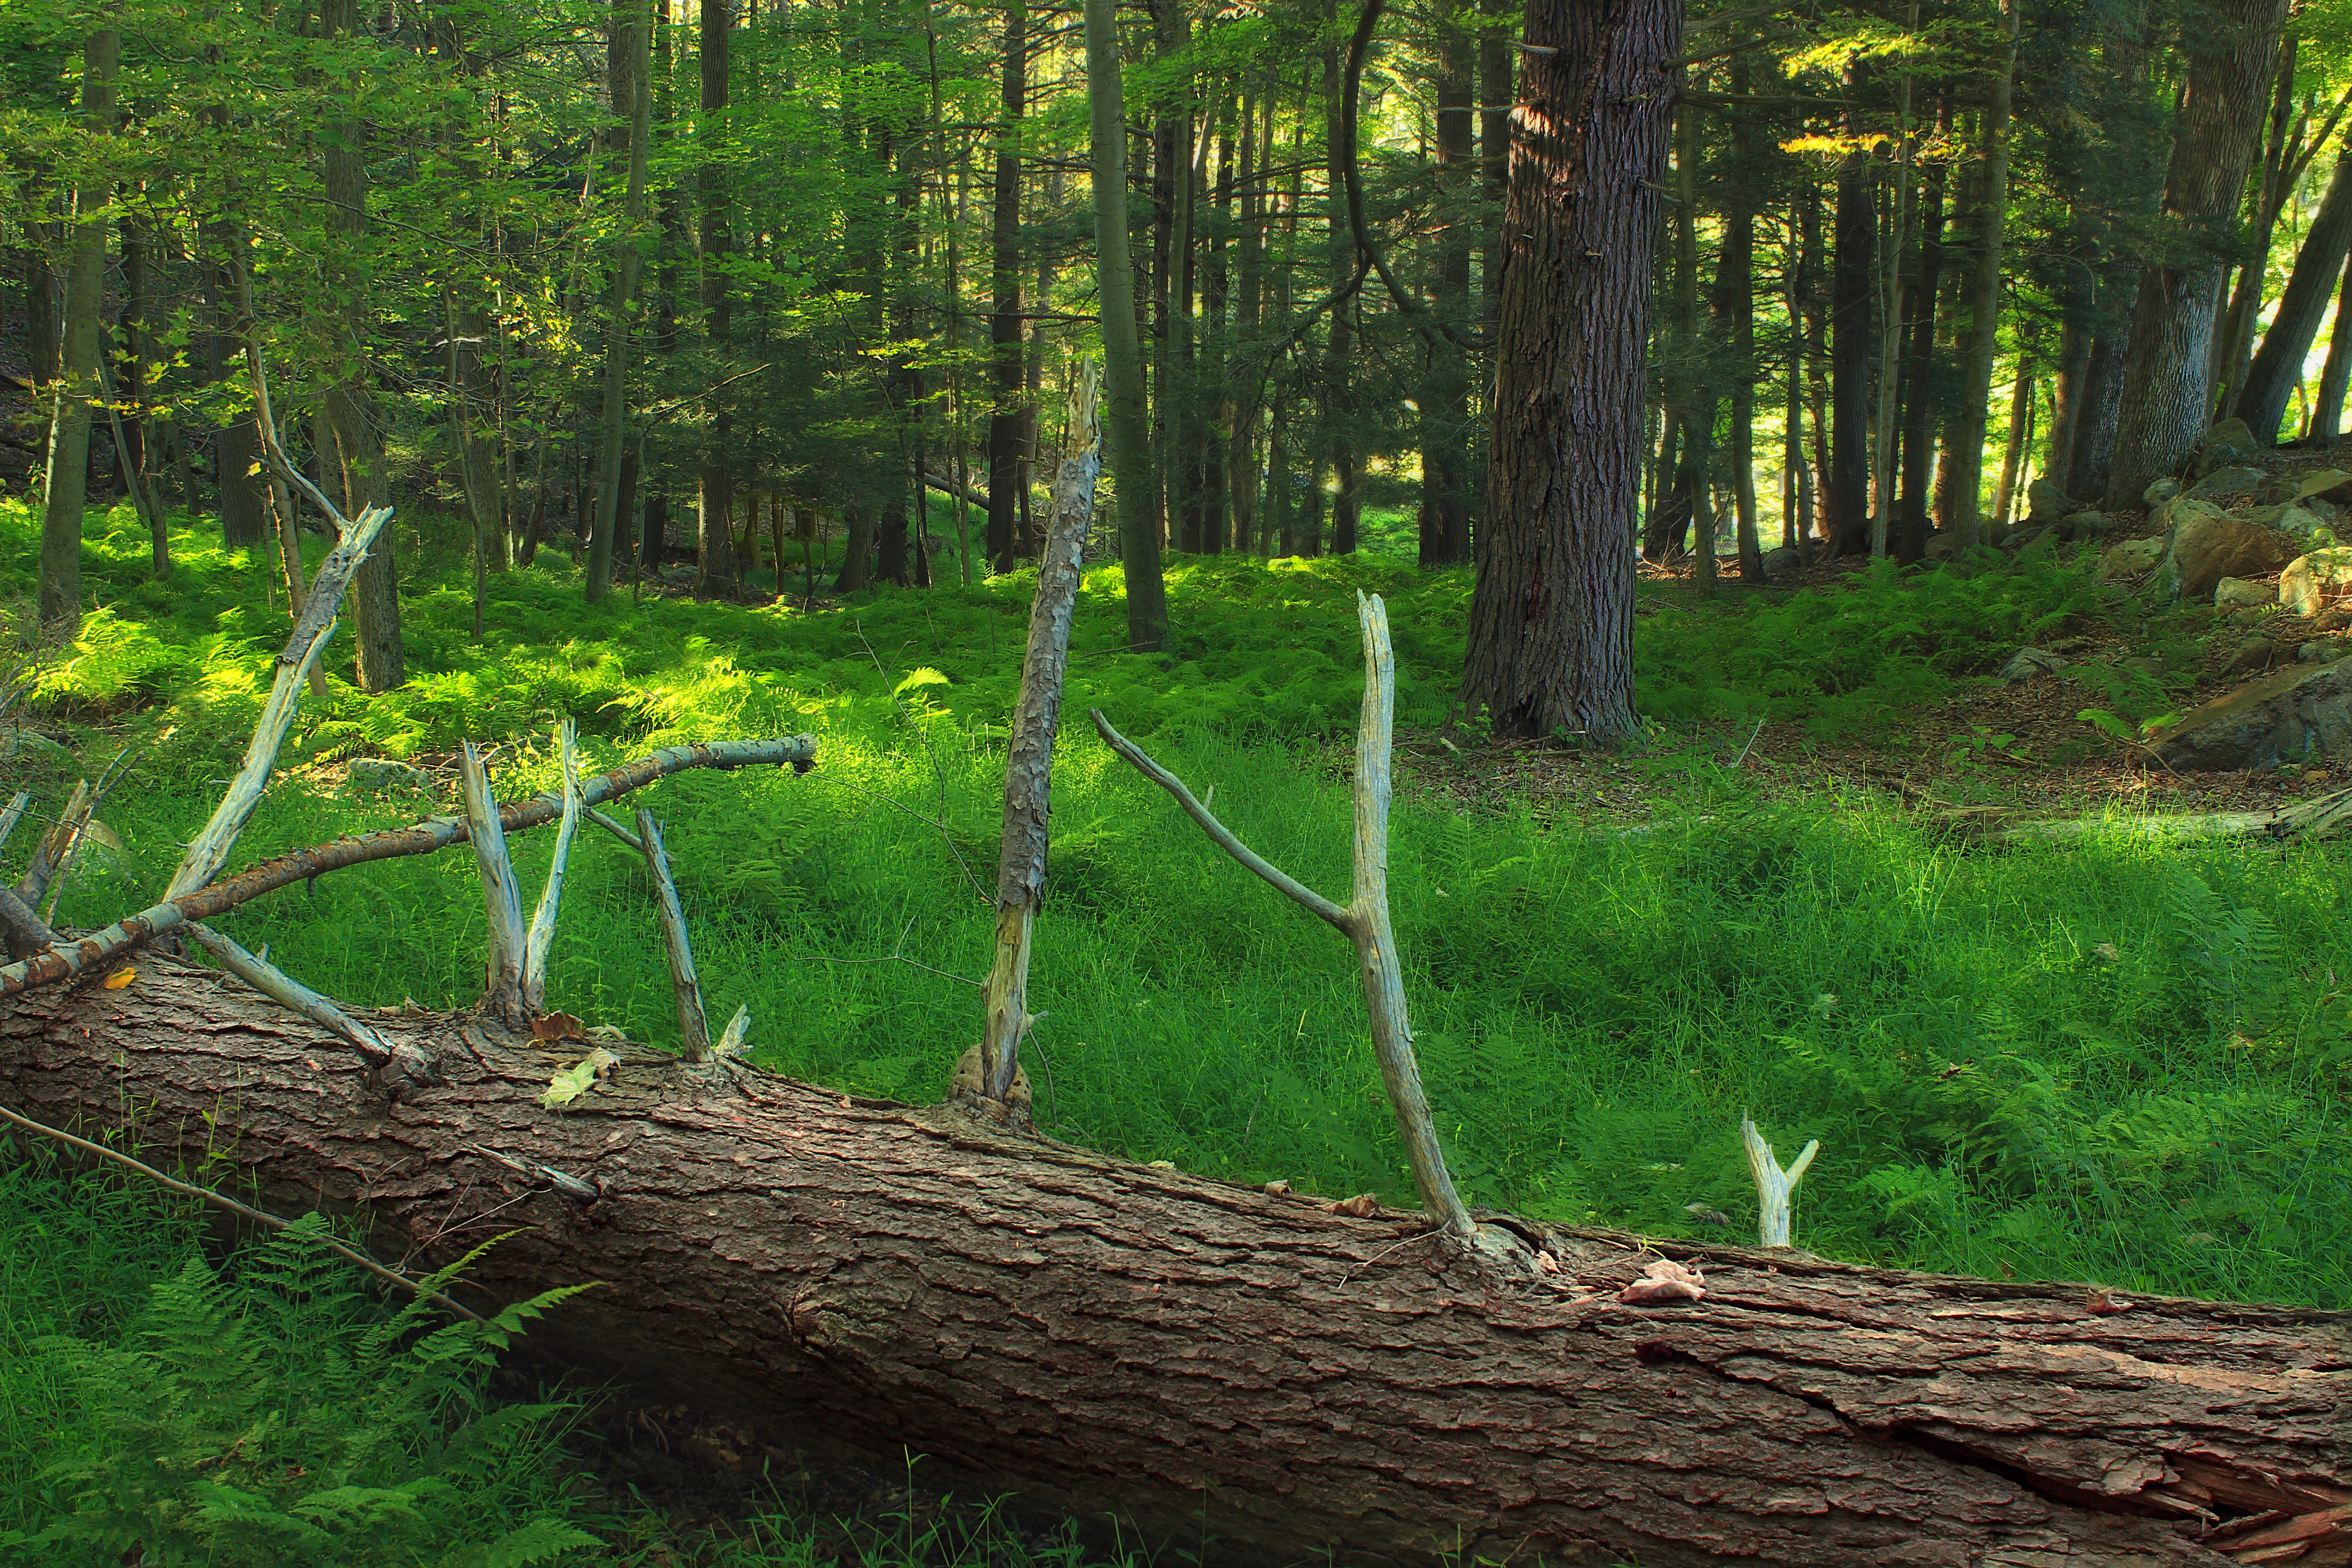
tree, nature, forest, swamp, wilderness, trail, leaf, summer, moss, stream, log, green, jungle, plants, trees, rocks, creativecommons, coniferous, vegetation, rainforest, monroecounty, deciduous, wetland, hemlocks, easternhemlocks, tsugacanadensis, understory, undergrowth, lowlight, ferns, ravine, pennsylvania, sgl168, stategameland168, stategamelands168, woodland, habitat, ecosystem, rural area, biome, old growth forest, natural environment, geographical feature, woody plant, temperate coniferous forest